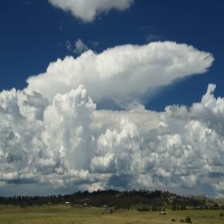
Cloud type: Cumulus